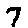
Label: 7